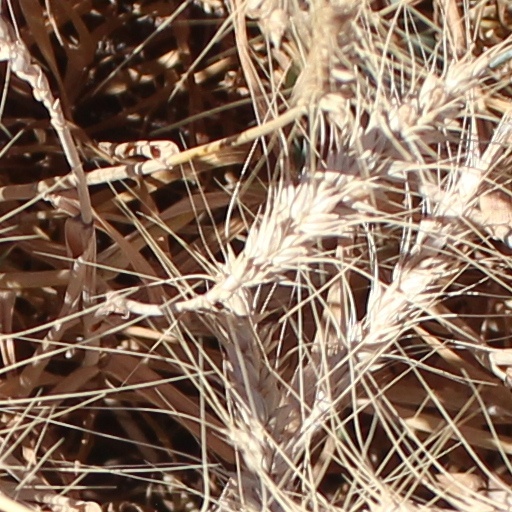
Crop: wheat